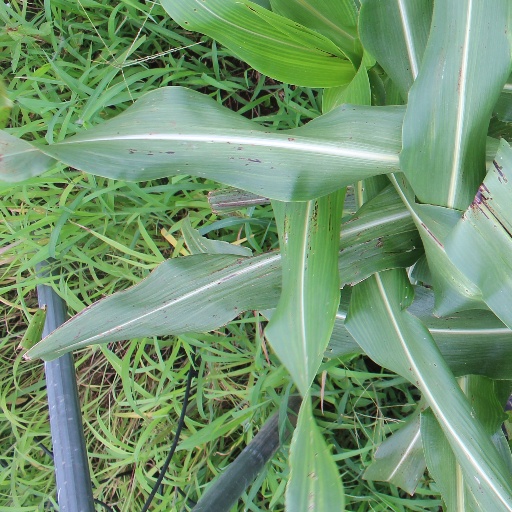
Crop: sorghum